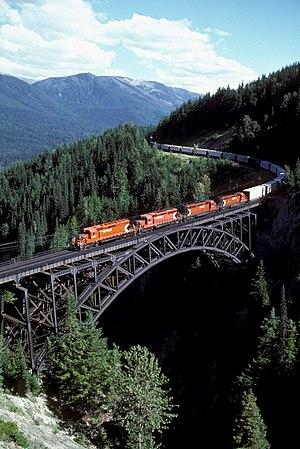
Le col Rogers est un col de montagne et un lieu historique national canadien de la Colombie-Britannique situé au centre du parc national des Glaciers. Ce col de la chaîne Selkirk, découvert en 1882 par Albert Bowman Rogers, a marqué un jalon important dans la construction du premier chemin de fer transcontinental du Canada. Il a été utilisé entre 1885 et 1917 par le chemin de fer du Canadien Pacifique, mais son franchissement a été remplacé par le tunnel Connaught à la suite des nombreuses avalanches que subissait le col. La route Transcanadienne a été inaugurée par le Premier ministre John Diefenbaker en 1962 à partir de ce col.
Le pont du ruisseau Stoney est un pont ferroviaire en arc et treillis, construit au-dessus du ruisseau Stoney pour permettre le passage des trains du Canadien Pacifique le long du versant est du col Rogers entre les villes de Revelstoke et Golden dans la province de Colombie-Britannique au Canada.
Le Chemin de fer Canadien Pacifique est une compagnie de chemin de fer canadienne de classe I. Son réseau s'étend de Vancouver à Montréal et dessert également de grandes villes des États-Unis comme Minneapolis, Chicago et New York. Son siège se trouve à Calgary en Alberta.
Cet article traite des événements qui se sont produits durant l'année 1982 au Québec.
Un train de fret, ou train de marchandises, est un train destiné à transporter des marchandises, contrairement au train de voyageurs, destiné à transporter des personnes.
L’Amérique est un continent de l'hémisphère ouest de la Terre. Elle s'étend depuis l'océan Arctique au nord, jusqu'au cap Horn dans le passage de Drake au sud, à la confluence des océans Atlantique et Pacifique qui la délimitent à l'est et à l'ouest, respectivement. Avec plus de 42 millions de km², l'Amérique est le deuxième plus vaste continent de la planète, couvrant 8,3 % de la superficie totale et 28,2 % des terres émergées. De plus, l'Amérique concentre environ 13,3 % de la population mondiale avec plus d'un milliard de personnes. Ses habitants sont désignés sous le gentilé Américains : ce terme est cependant également employé pour désigner les citoyens des États-Unis d'Amérique ; dès lors, les habitants des différentes parties du continent sont fréquemment distingués en employant des gentilés spécifiques comme Nord-Américains, Sud-Américains ou Latino-Américains. Le terme America est une invention des cartographes allemands Martin Waldseemüller et Mathias Ringmann qui apparaît dans le planisphère qu'ils éditent en 1507, donné en honneur de l'explorateur Amerigo Vespucci au congrès géographique de Saint-Dié.
Le Canada est la dixième puissance économique mondiale en 2014 avec un produit intérieur brut de 1 887 milliards de dollars. L'économie canadienne est fortement liée à l'économie des États-Unis, en raison de la proximité géographique et de traités commerciaux : le traité sur l'automobile, l'accord de libre-échange canado-américain de 1989 et l'Accord de libre-échange nord-américain de 1994. Le Canada dispose de grandes réserves de ressources naturelles et d'une population active très formée, et a connu une croissance annuelle moyenne de 3 % depuis 1993.